SiS 630/730

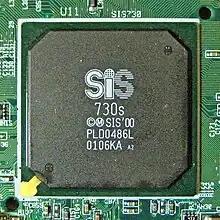
SiS 730S

The SiS 630 and SiS 730 are a family of highly integrated chipsets for Intel (Slot 1/Socket 370) and AMD (Slot A/Socket A) respectively. At the time of release they were unique in that they not only provided VGA, Audio, LAN, IDE and USB functionality on board, but were also in a single-chip solution. At the time of release (1999) most chipsets were composed of physically separate north-bridge and south-bridge chips (technically these still existed in the SiS 630/730 but were contained in a single package). Only later have single-chip solutions become popular in the mainstream, with chipsets such as the nVidia nForce4.